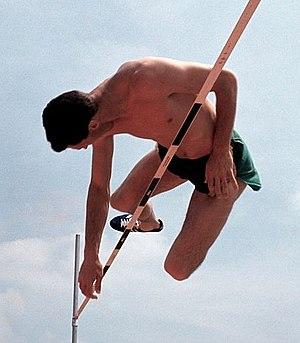
Lawrence William « Lawrie » Peckham est un athlète australien, spécialiste du saut en hauteur.